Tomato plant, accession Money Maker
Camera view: vertical (180 deg); turntable rotation: 240 degrees
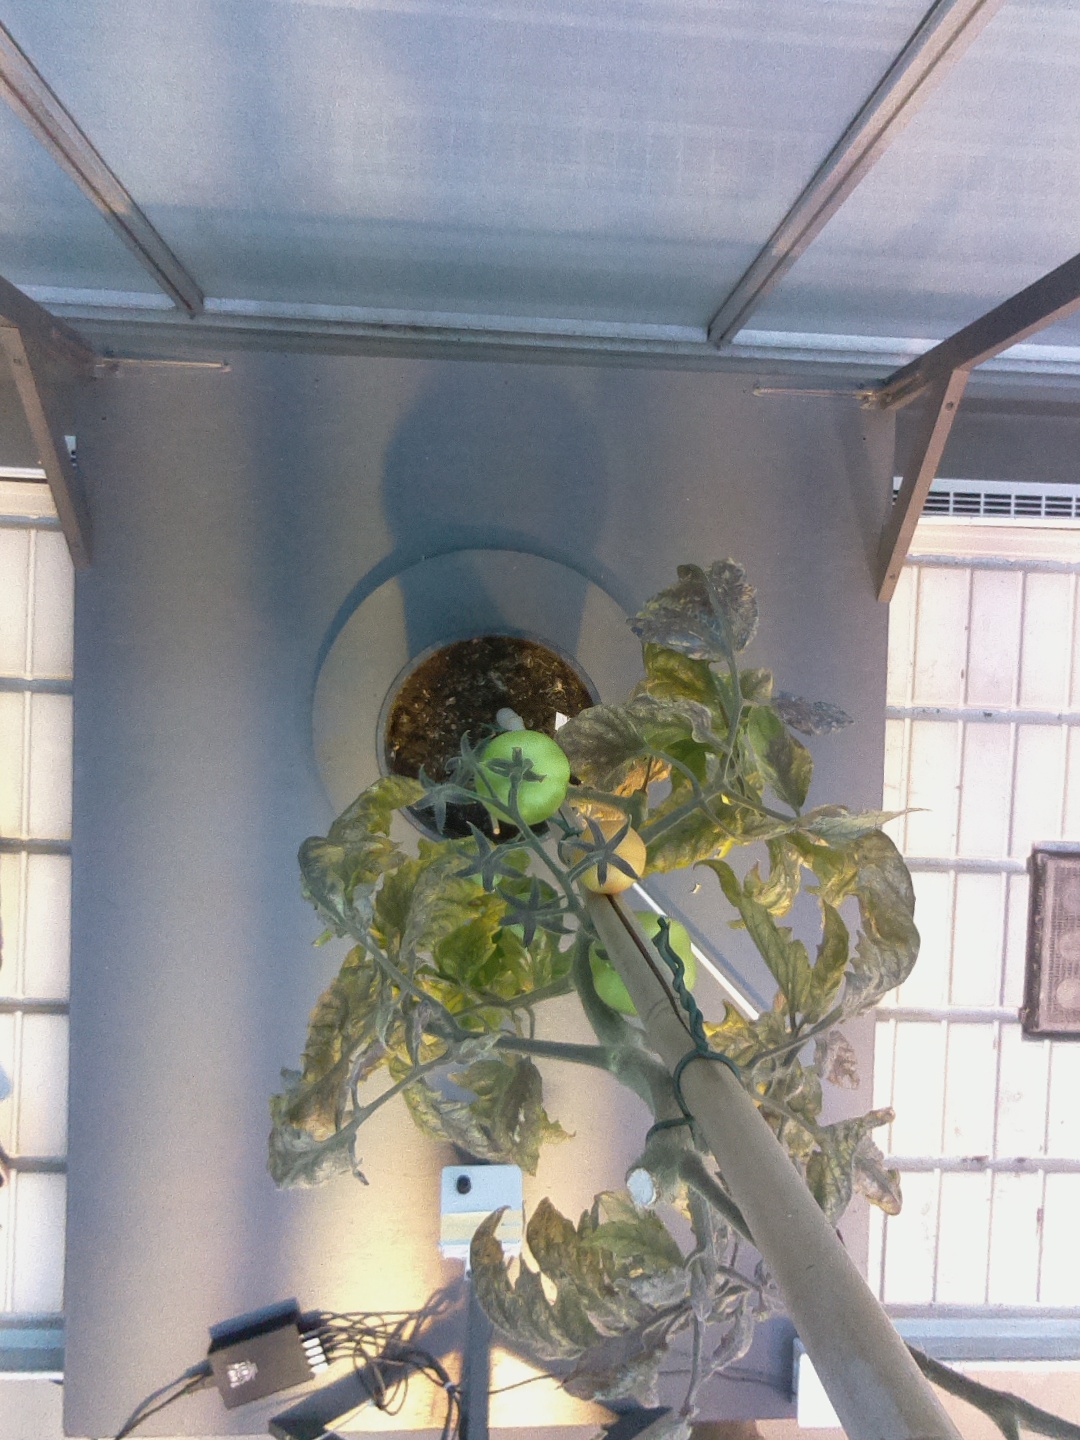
BBCH growth stage 80: fruits start showing typical ripe color (orange -> red)